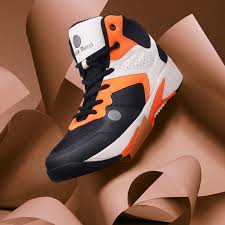
Label: Sneaker